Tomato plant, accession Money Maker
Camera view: horizontal (90 deg, fisheye); turntable rotation: 150 degrees
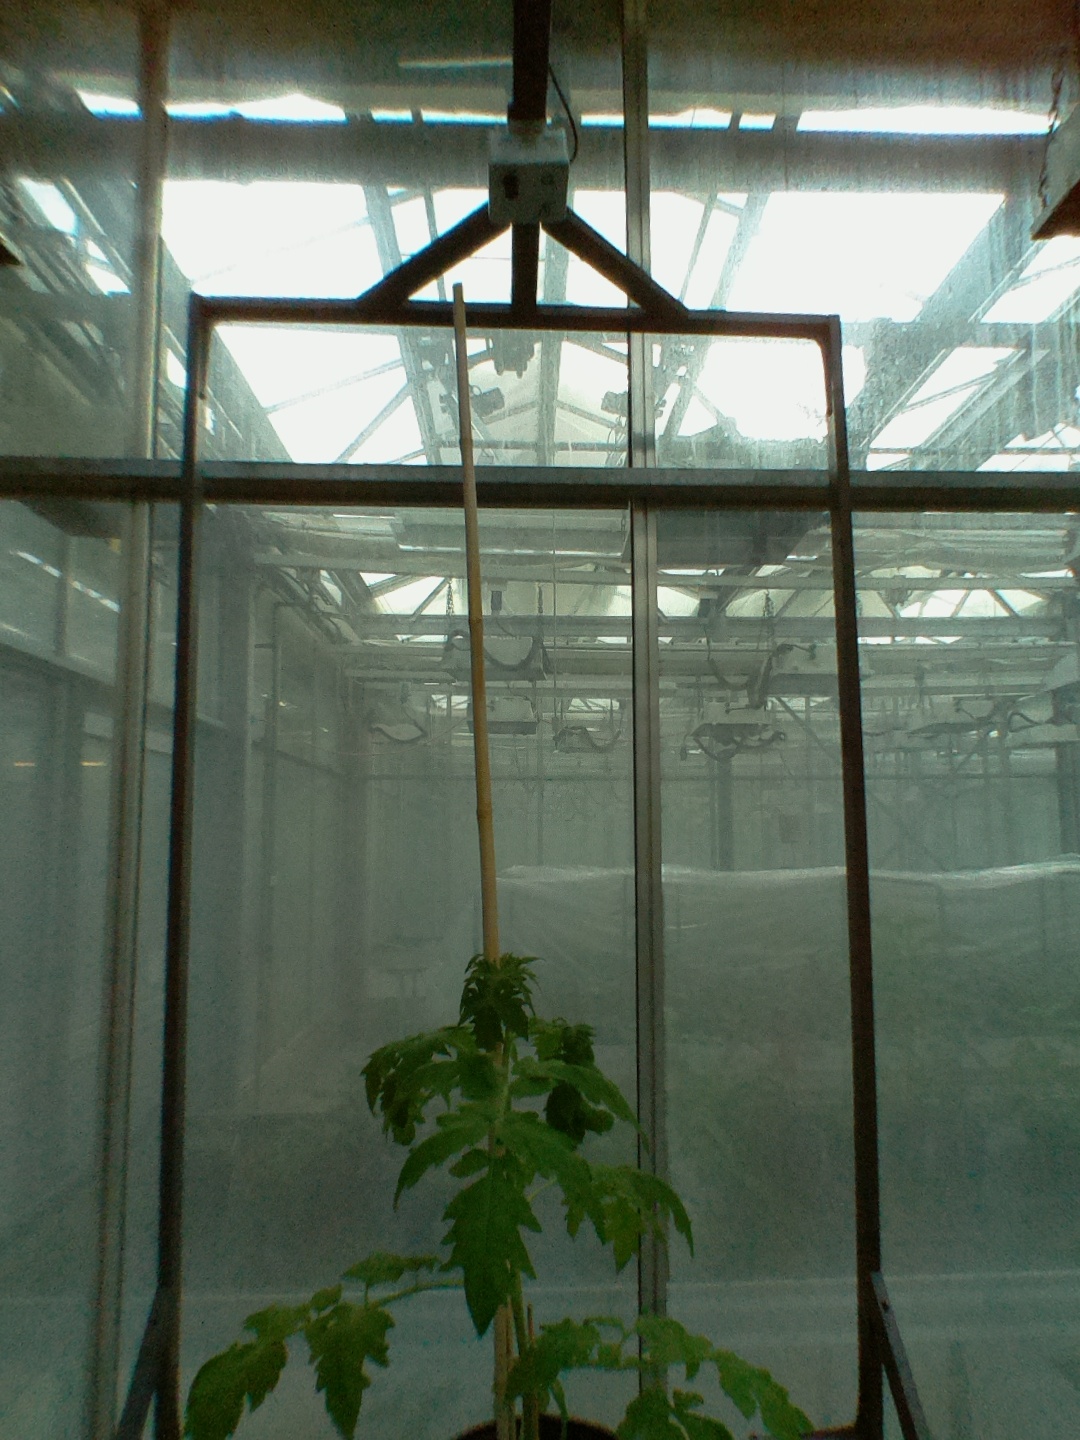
BBCH growth stage 14: 8 of true leaves visible